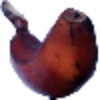
Label: Banana Red 1